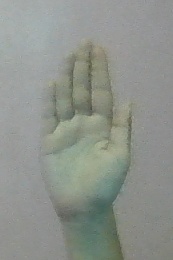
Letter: seen